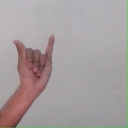
अक्षर: य